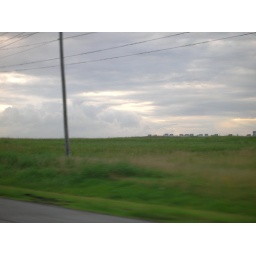
little white boxes in a sea of green wet wet wet